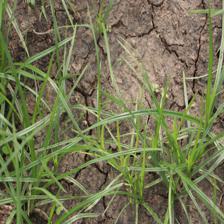
Label: Grass